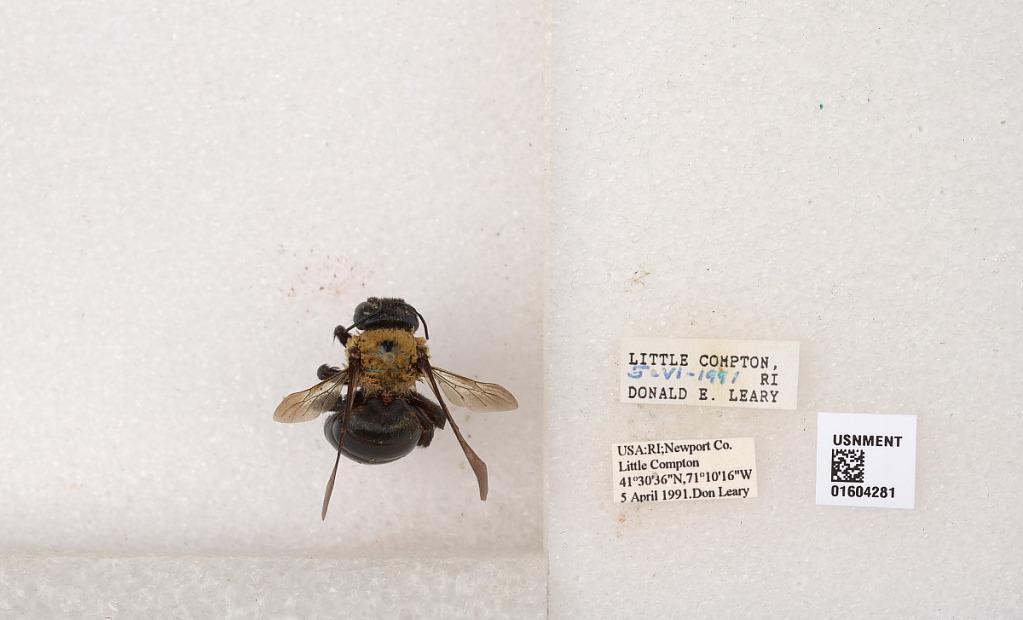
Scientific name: Xylocopa (Xylocopoides) virginica virginica (Linnaeus)
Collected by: D. Leary & D. Leary
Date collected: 1991-6-5
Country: United States
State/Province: Rhode Island
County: Newport
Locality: Little Compton
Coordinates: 41.51, -71.1711